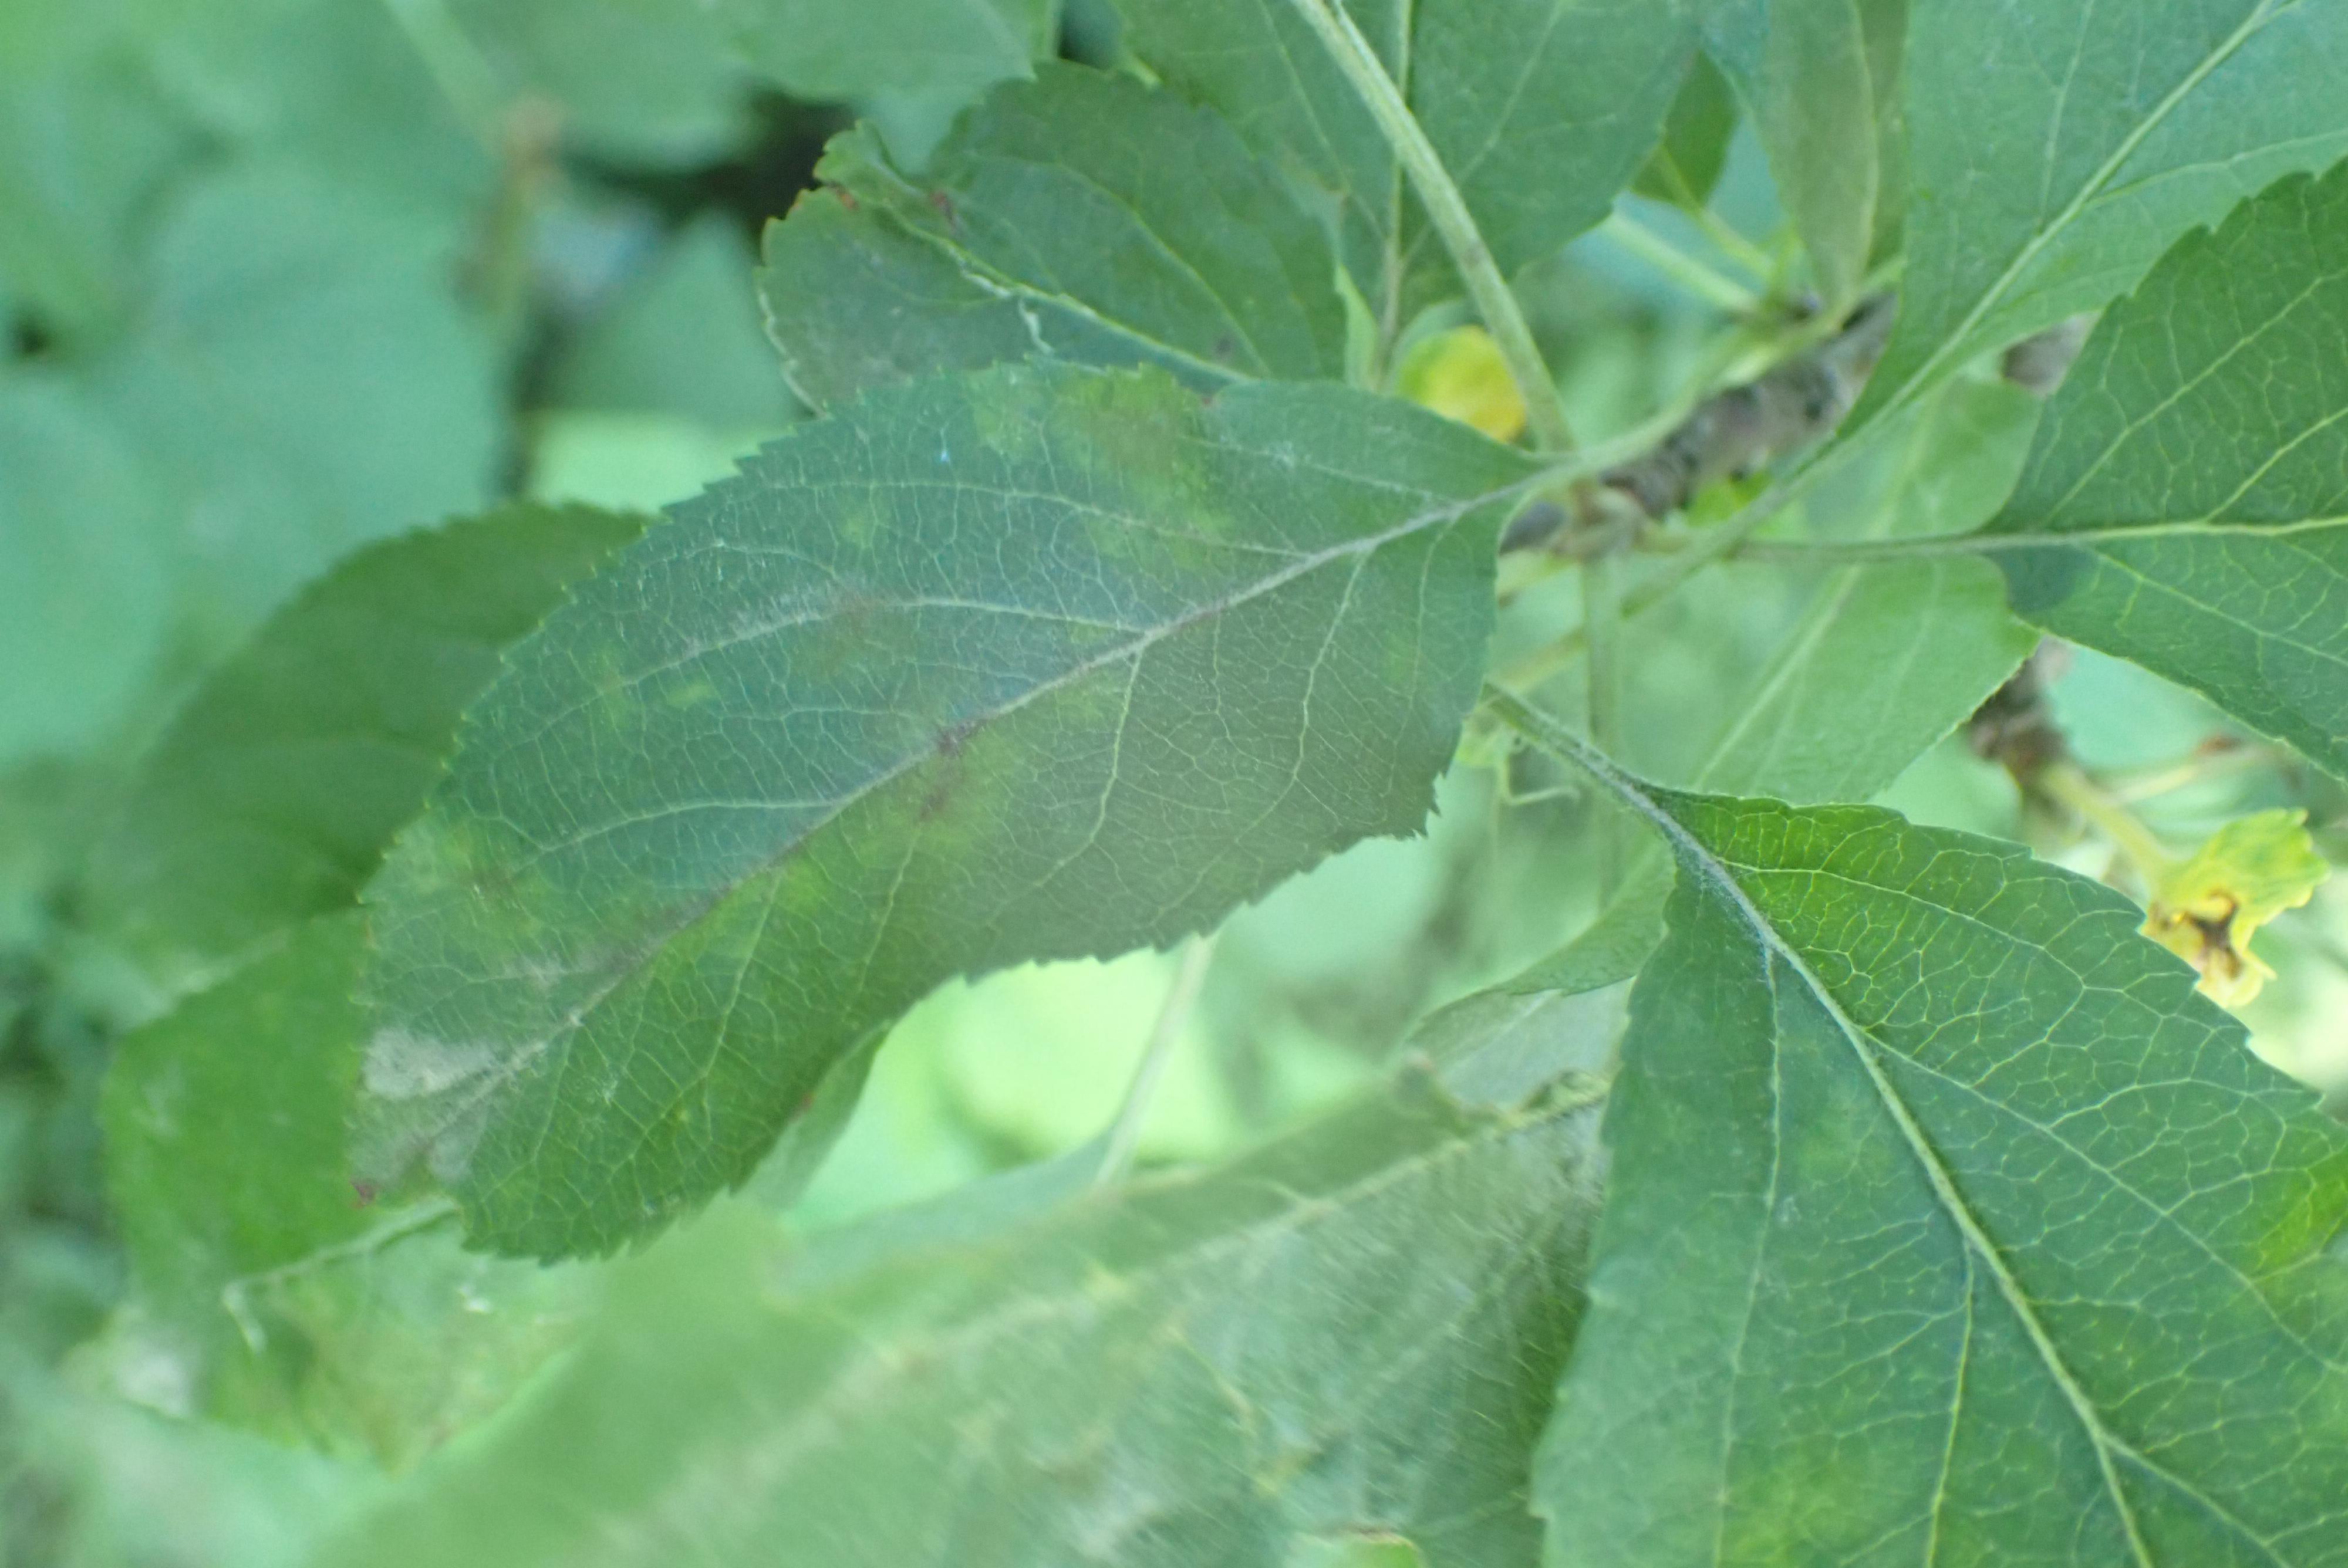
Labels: scab